Pierce Fulton

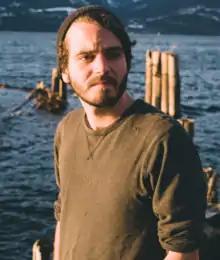
Fulton in January 2016

Pierce Collins Fulton (June 6, 1992 – April 29, 2021) was an American DJ, musician, multi-instrumentalist, and record producer. In 2014, Fulton's single "Runaway" topped the "Billboard" Emerging Artists chart. Later that year, his song "Kuaga (Lost Time)" was listed at number 38 on "Billboard"s Dance/Mix Show Airplay chart and used in a Smirnoff ad campaign.